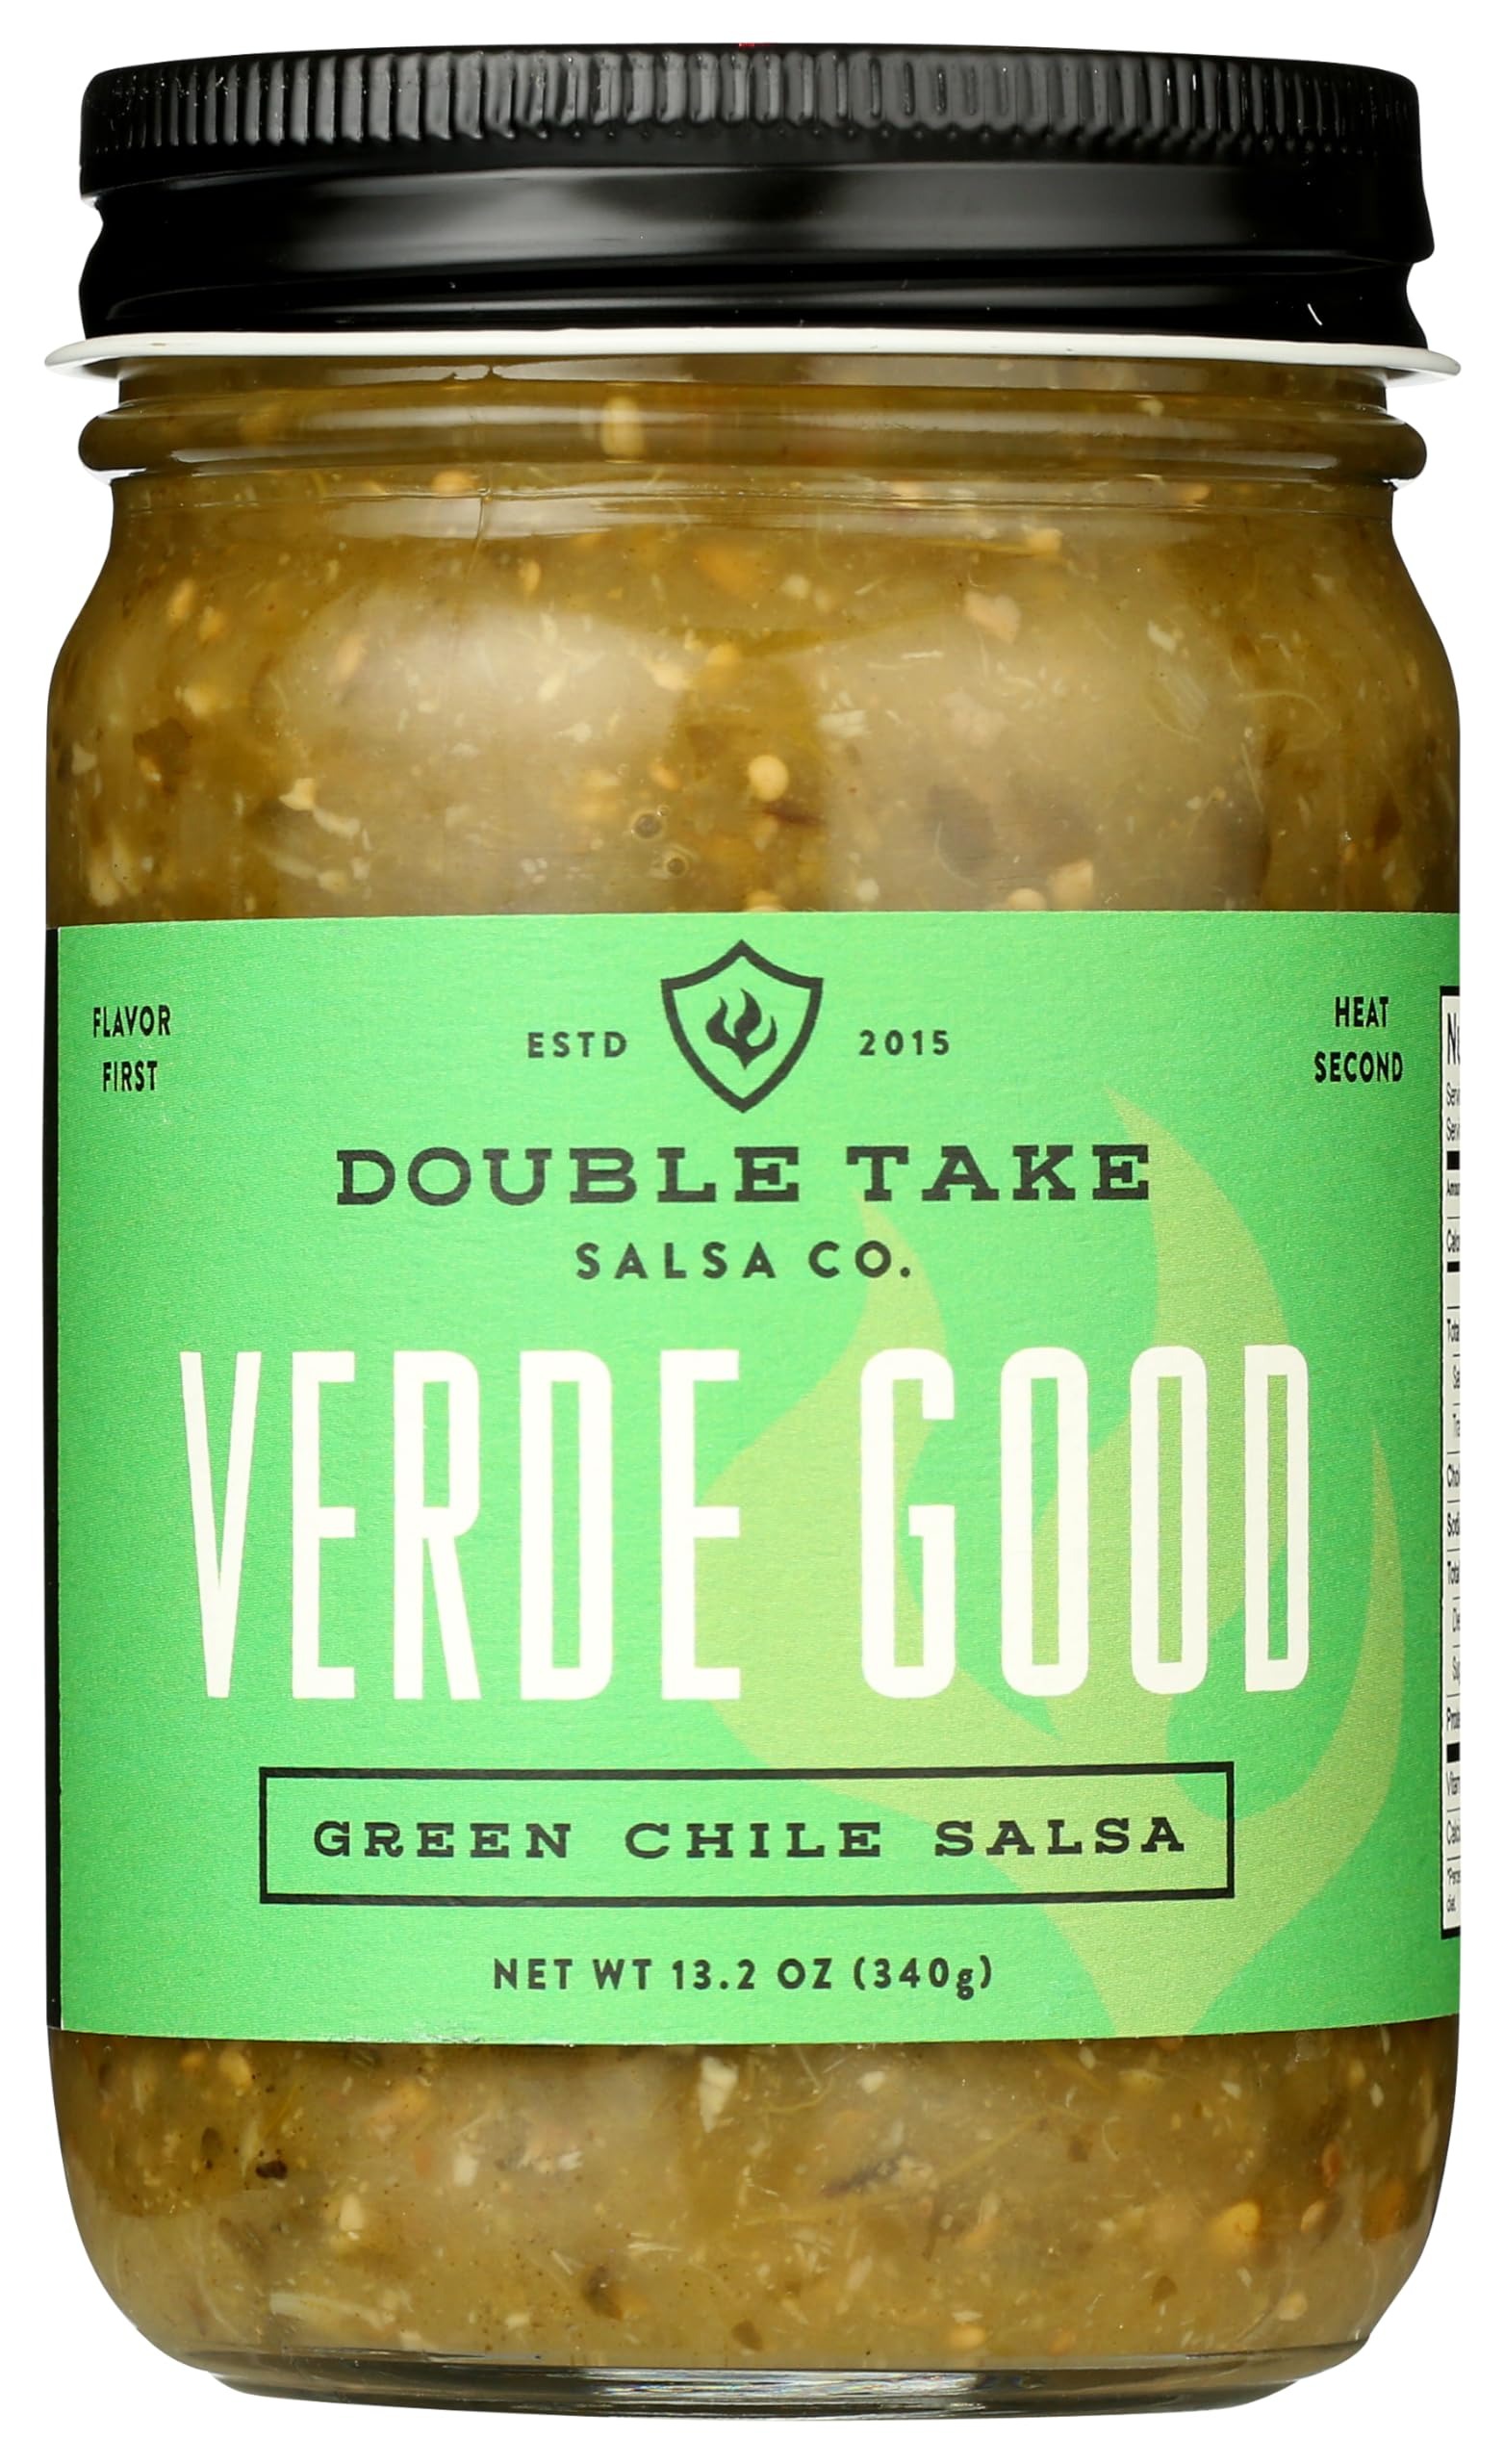
Item Name: Double Take Salsa Verde Good Green Chile Salsa, 13.2 OZ
Bullet Point 1: No hydrogenated fats or high fructose corn syrup allowed in any food
Bullet Point 2: No bleached or bromated flour
Bullet Point 3: No synthetic nitrates or nitrites
Product Description: Candy Snacks
Value: 13.2
Unit: Ounce

Price: 8.89